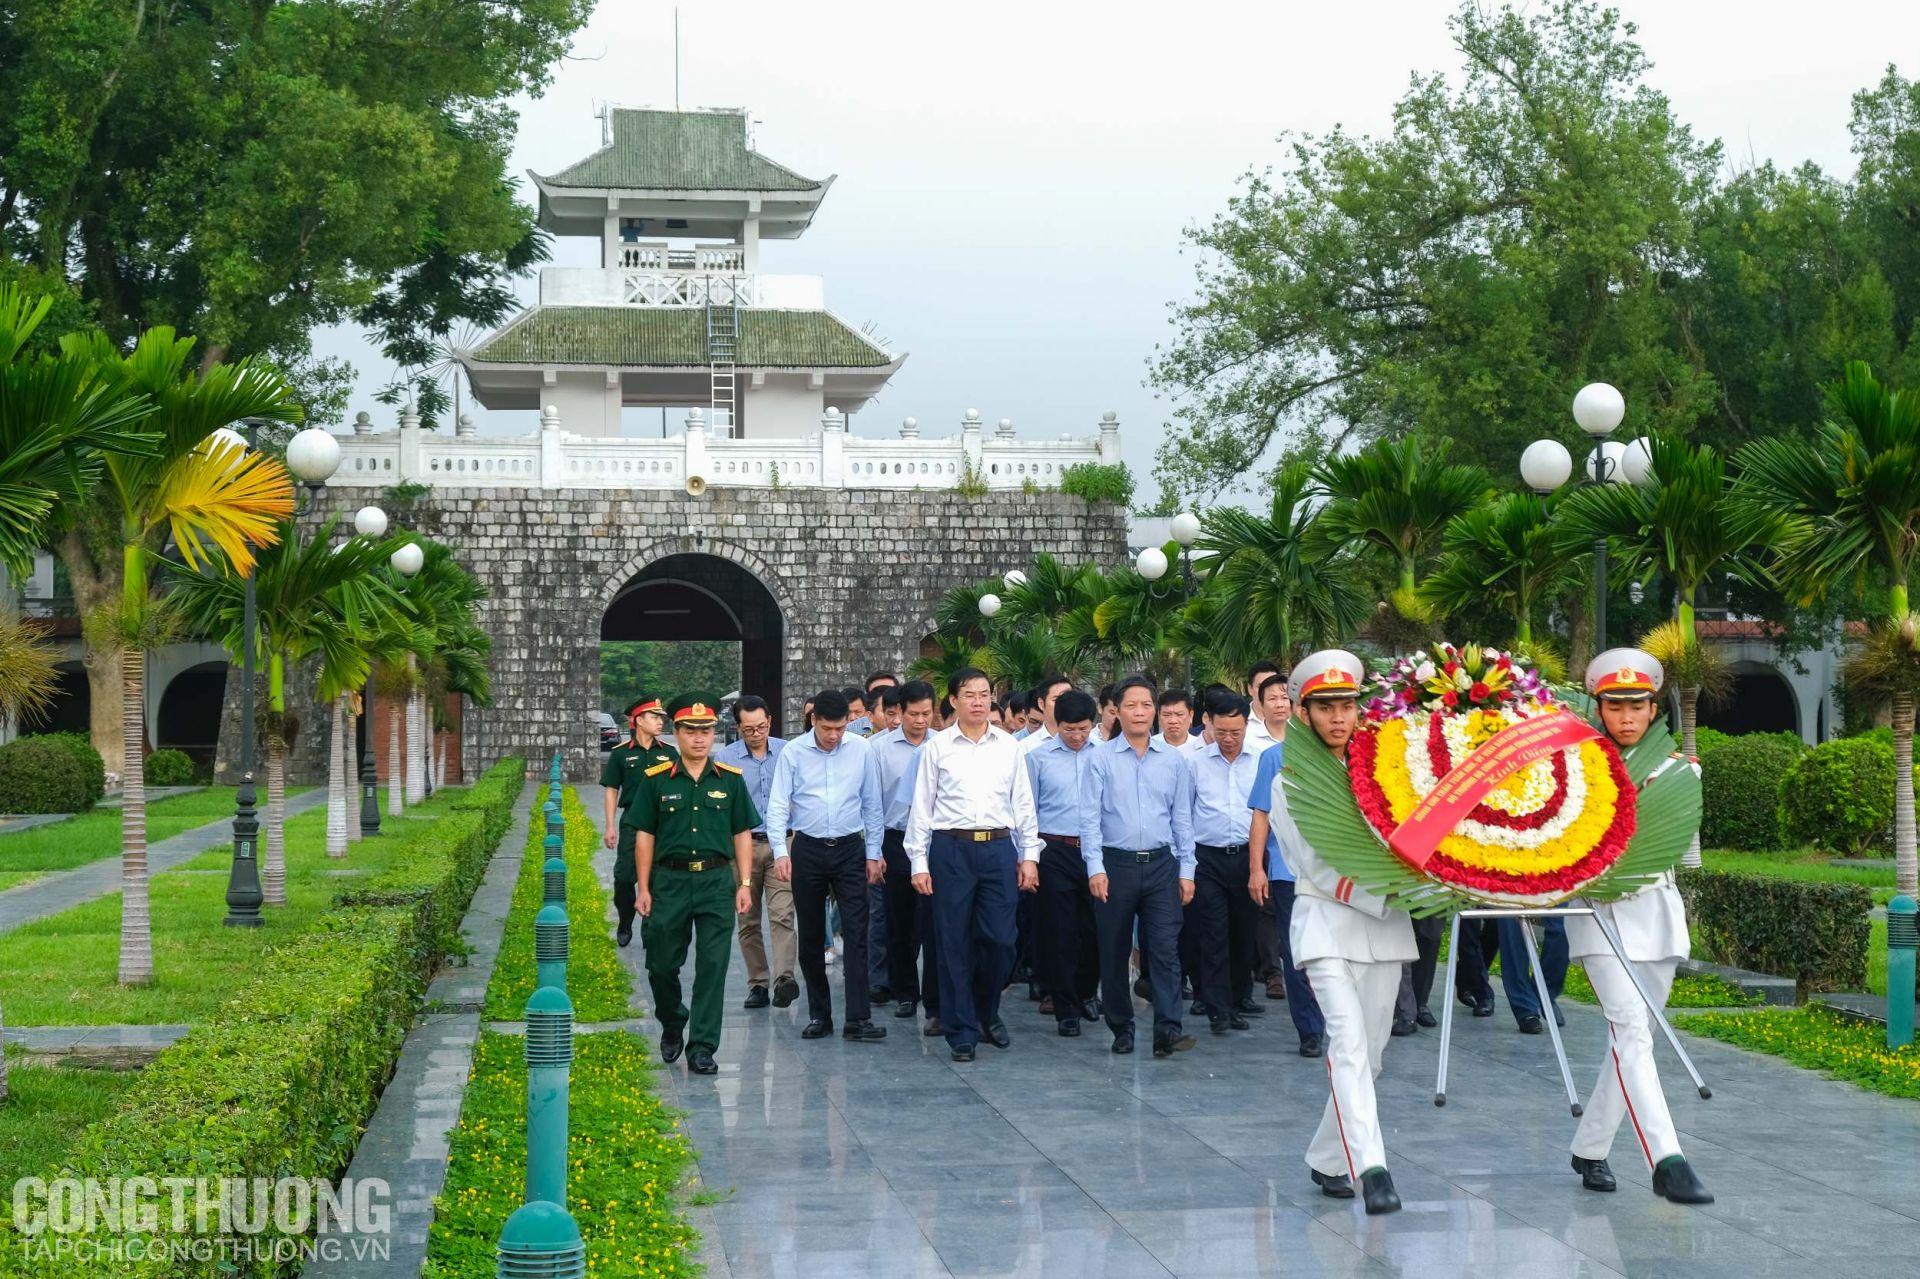
có hai đồng chí công an đang bê lẵng hoa ở phía trước